Zoe Laughlin

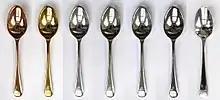
Copper, gold, silver, tin, zinc, chrome and stainless steel sensoaesthetic tasting spoons by Zoe Laughlin

In 2010/11, Mark Miodownik, Martin Conreen and Laughlin began working on the Institute of Making, which they planned to open in the east wing of Somerset House. In February 2012, they joined University College London, and launched "A Taste of Materials" in April 2012. She published "Material Matters: New Materials in Design" with Black Dog Publishing. Their Materials Library and Make Space opened in Malet Place on 14 March 2013.